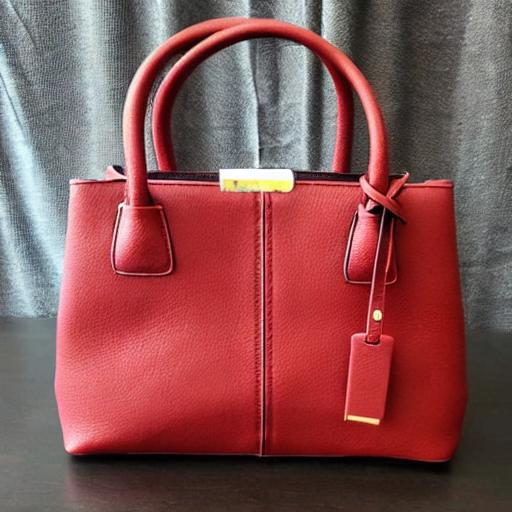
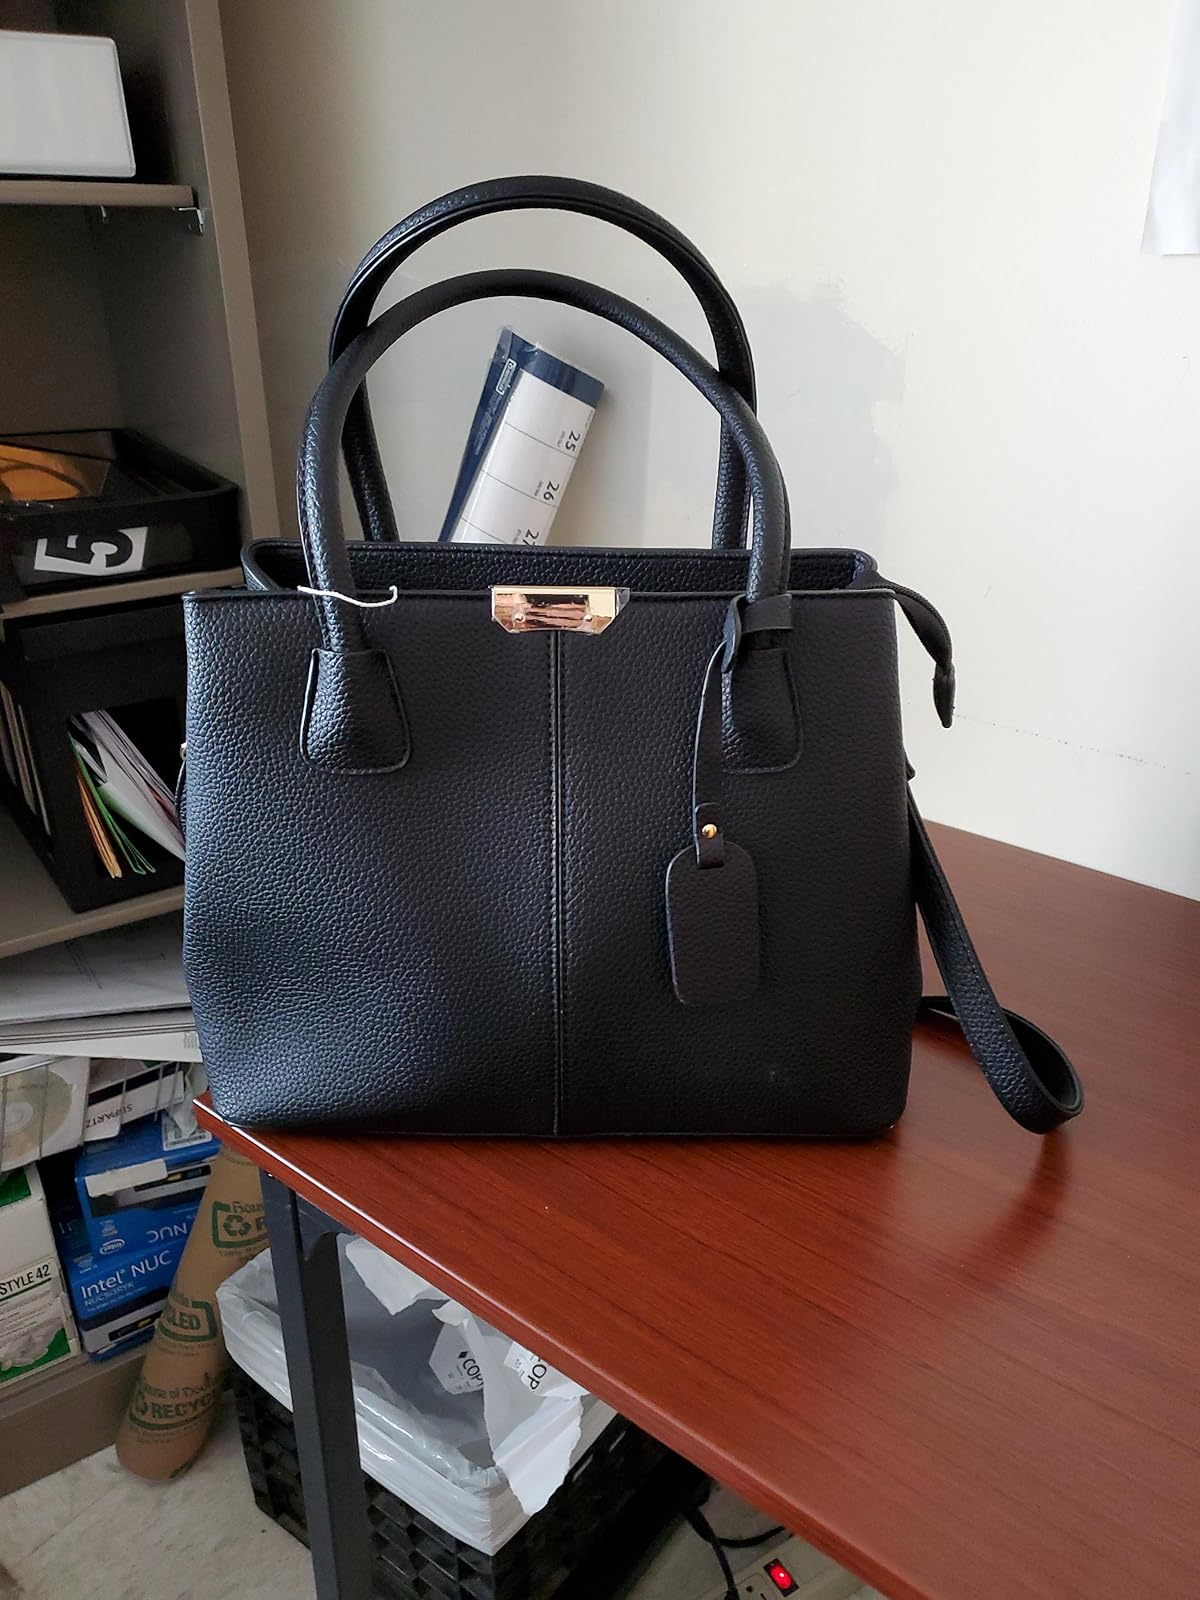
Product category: accessories_handbag
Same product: no